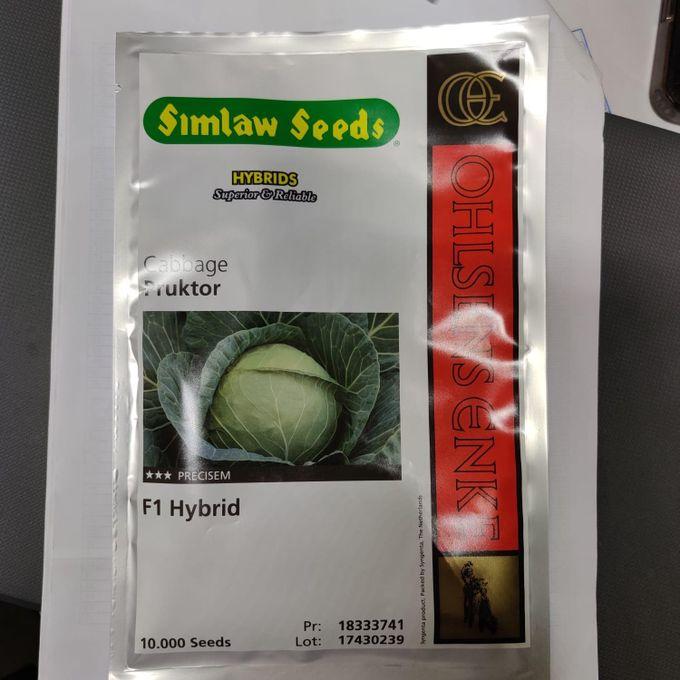
Mbegu za mazao aina ya kabichi likiwa imehifadhiwa vizuri katika kifungashio kilichotengenezwa kwa kutumia plastiki ili zisiharibike,  kukiwa na jina la kampuni iliyotengenezwa mbegu hizo na jina la mazao limeandikwa kwenye kifungashio pamoja na picha ya kabechi.